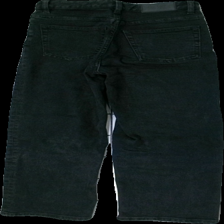
View: back
Type: Jeans
Category: Ladies
Brand: Monki
Colors: Black
Material: 99% cotton, 1% elastane
Pattern: Logo print
Cut: Regular
Season: All
Trend: Denim
Smell: Minor
Price range: 50-100
Recommended usage: Reuse